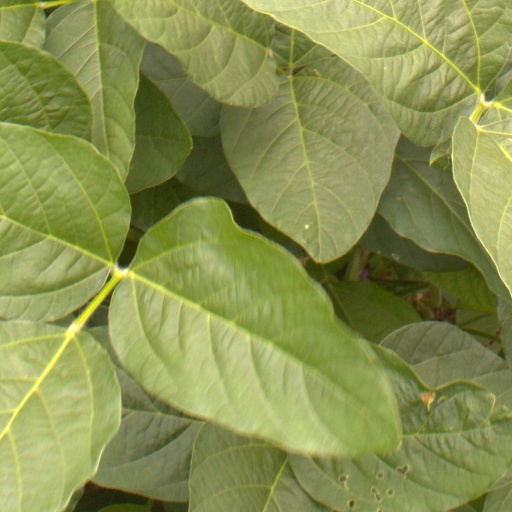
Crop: soybean